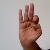
The image shows a hand gesture representing the letter 'F' in Indian Sign Language.